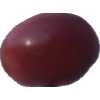
Label: pink_grape